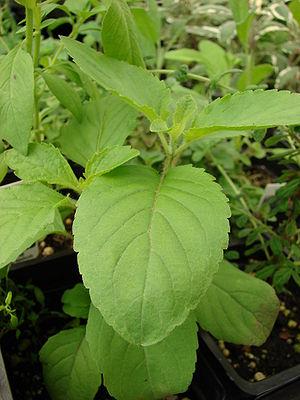
La cuisine thaïlandaise, bien que semblable en certains points avec celle de ses voisins chinois, indiens et birmans, se démarque par des saveurs et ingrédients originaux : curry, menthe, citronnelle, coriandre, basilic rouge. Pimentée à l'excès pour le palais occidental et presque toujours accompagnée de nuoc mam, elle rencontre un succès international croissant. Voici donc une liste des ingrédients utilisés en cuisine thaïlandaise.